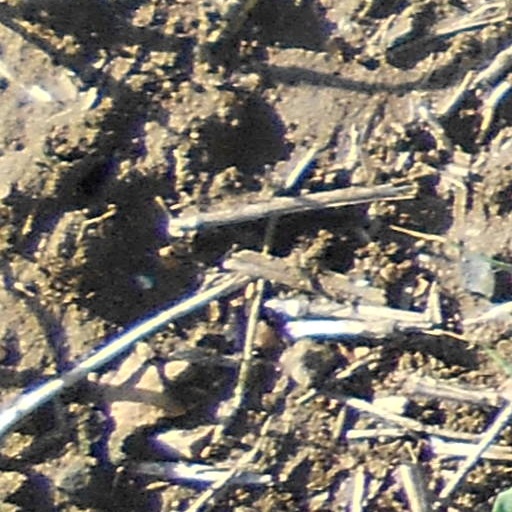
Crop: wheat